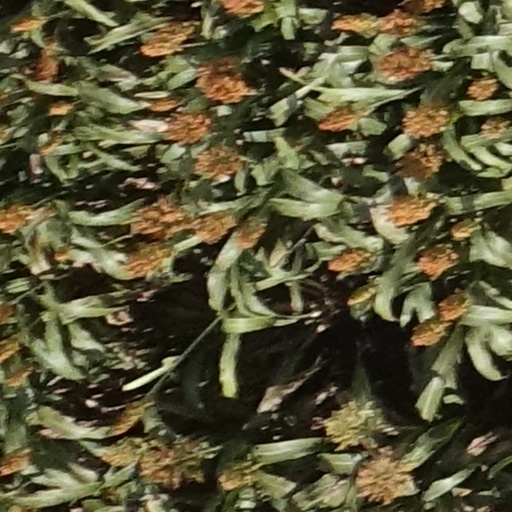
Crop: sorghum